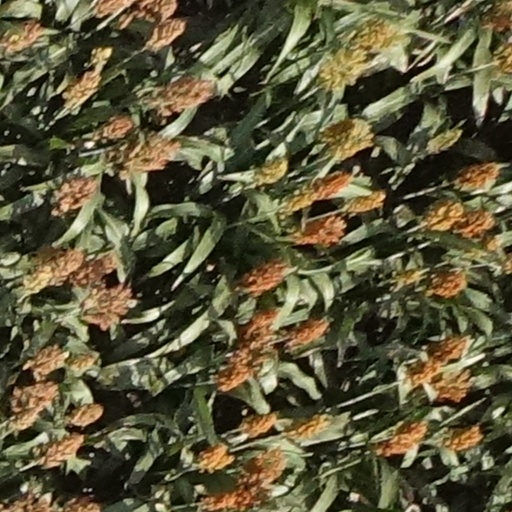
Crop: sorghum